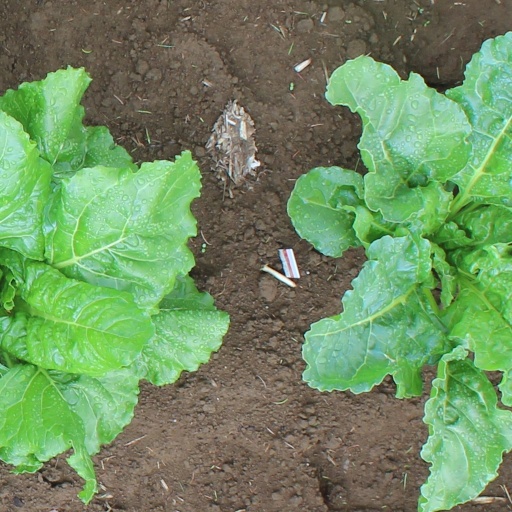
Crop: sugar beet